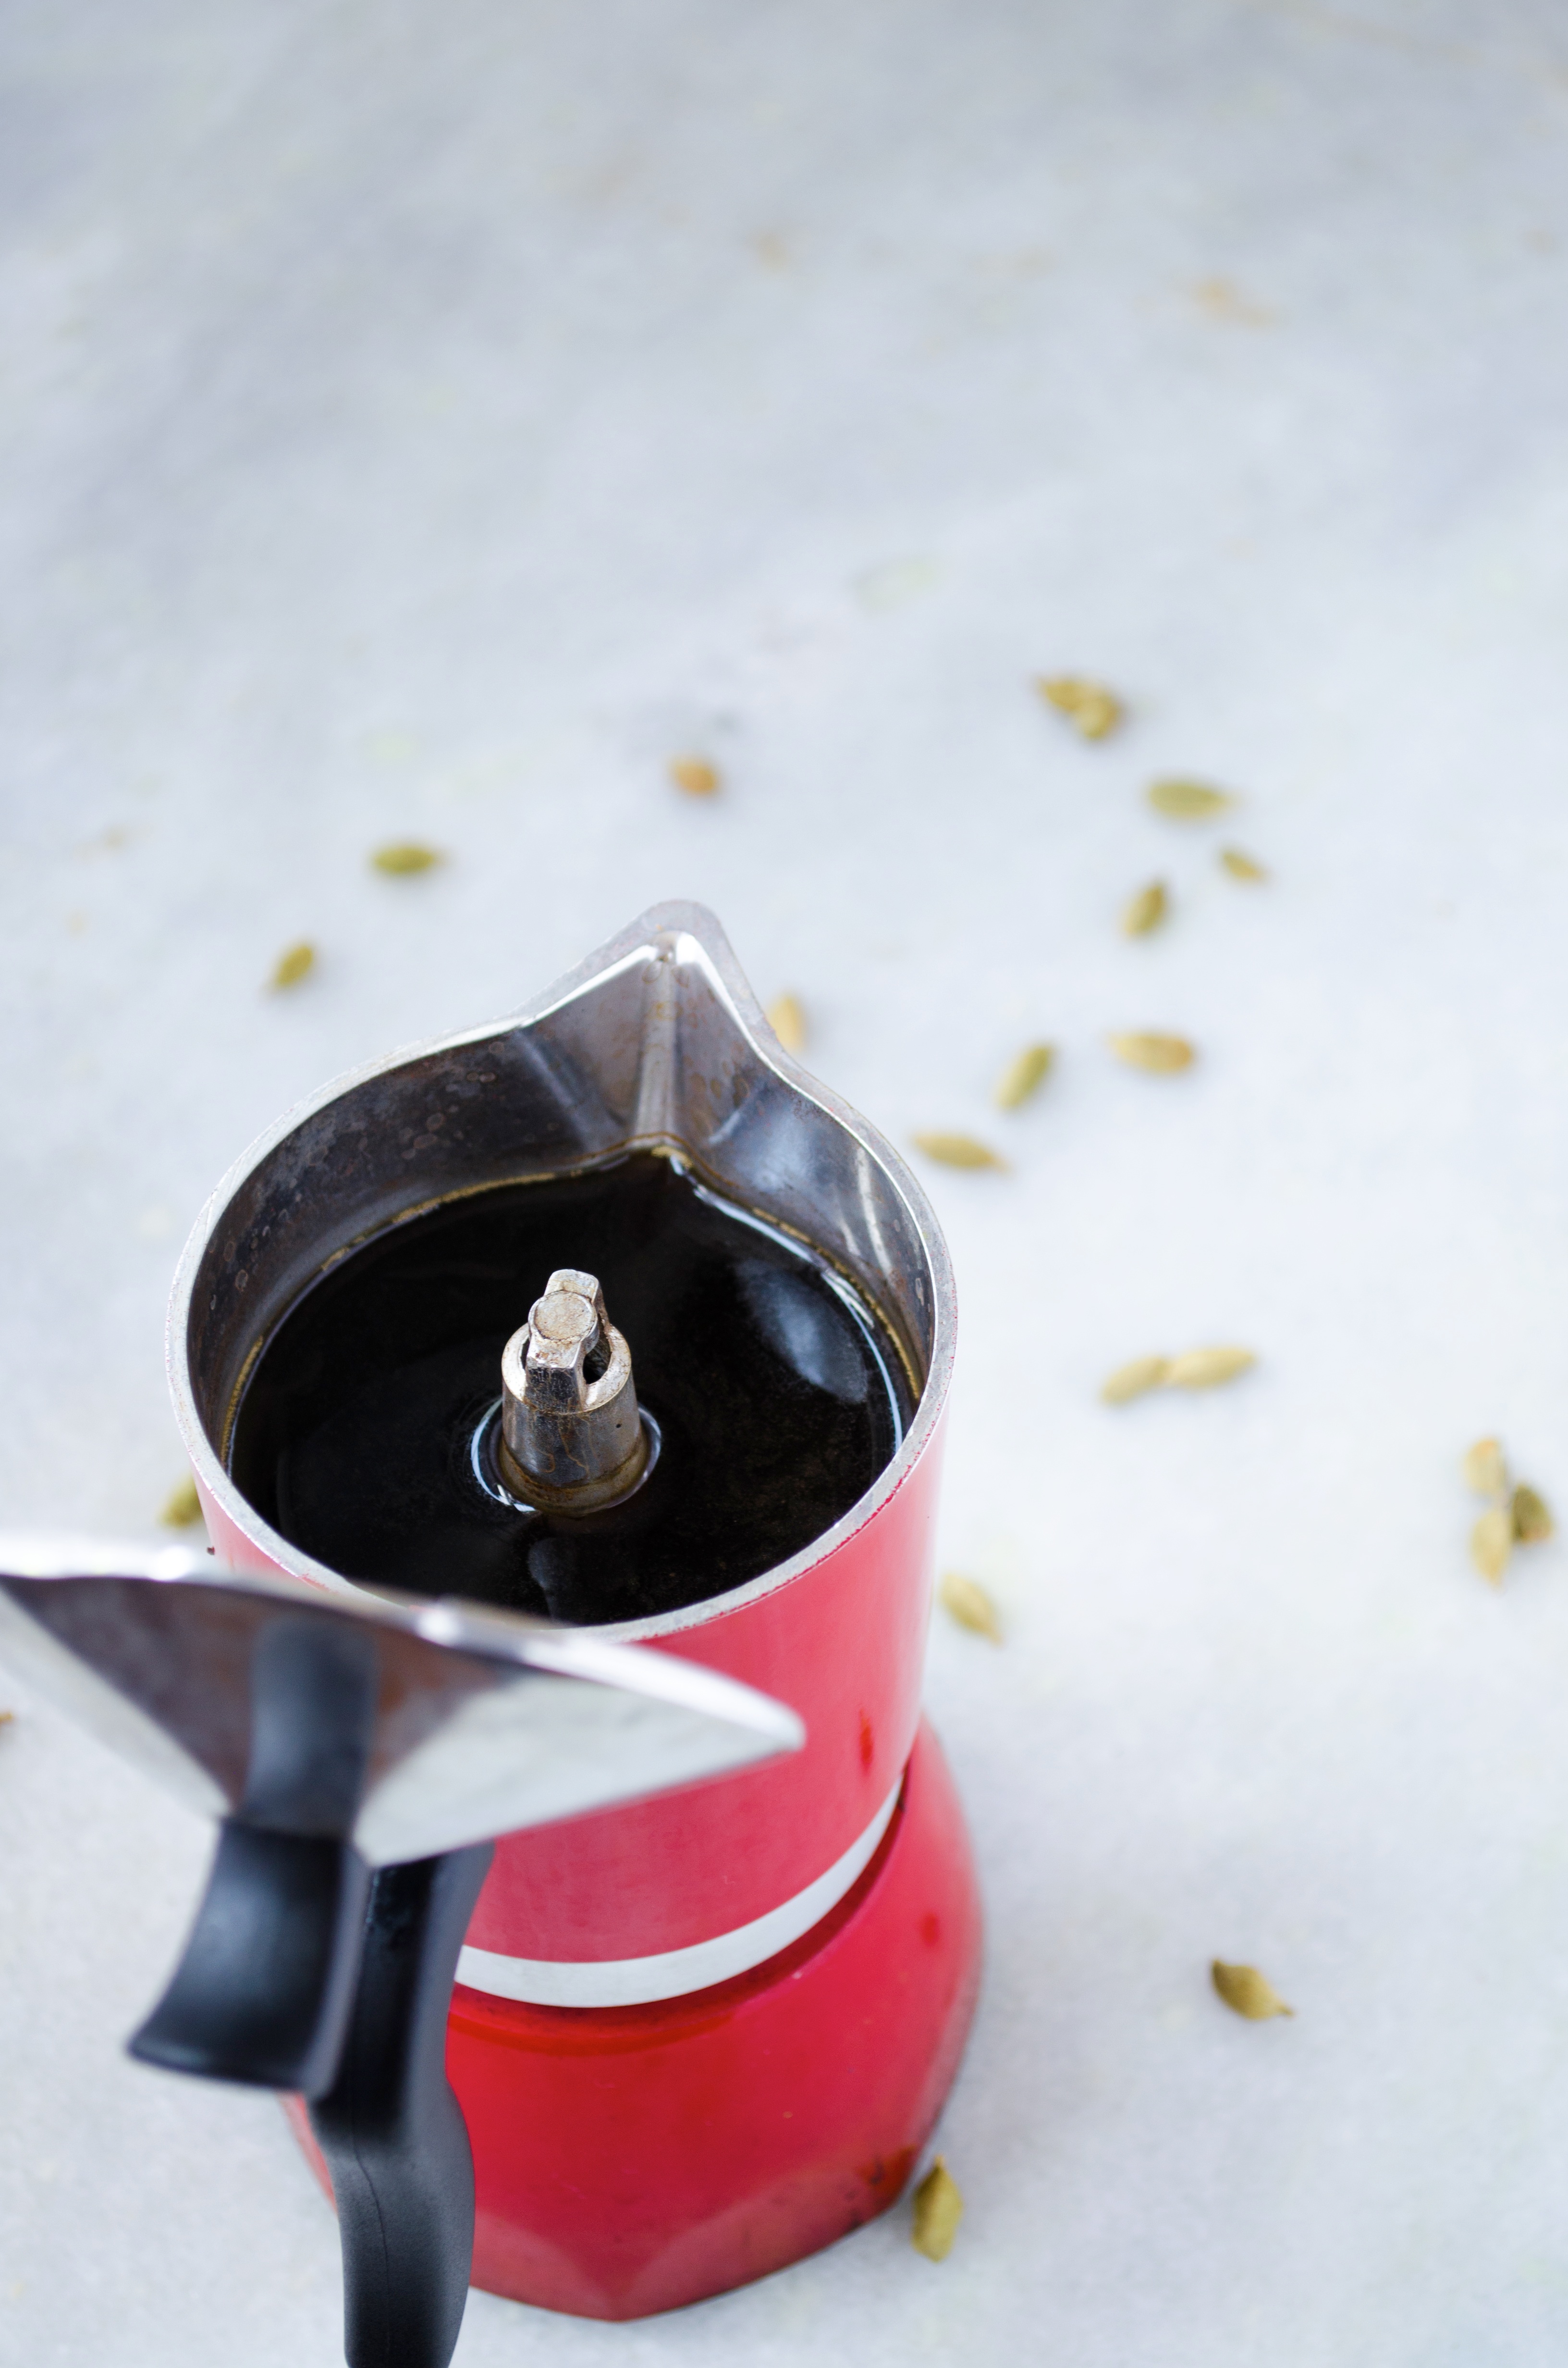
hand, food